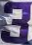
Number: 3